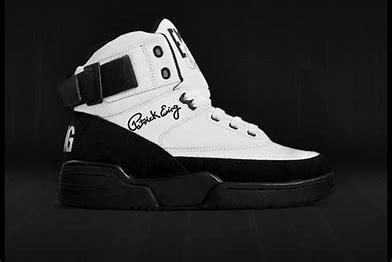
Brand: Ewing
Model: 33 Hi